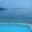
Label: sea